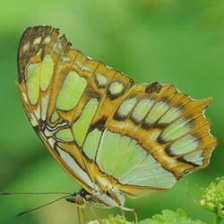
Species: MALACHITE